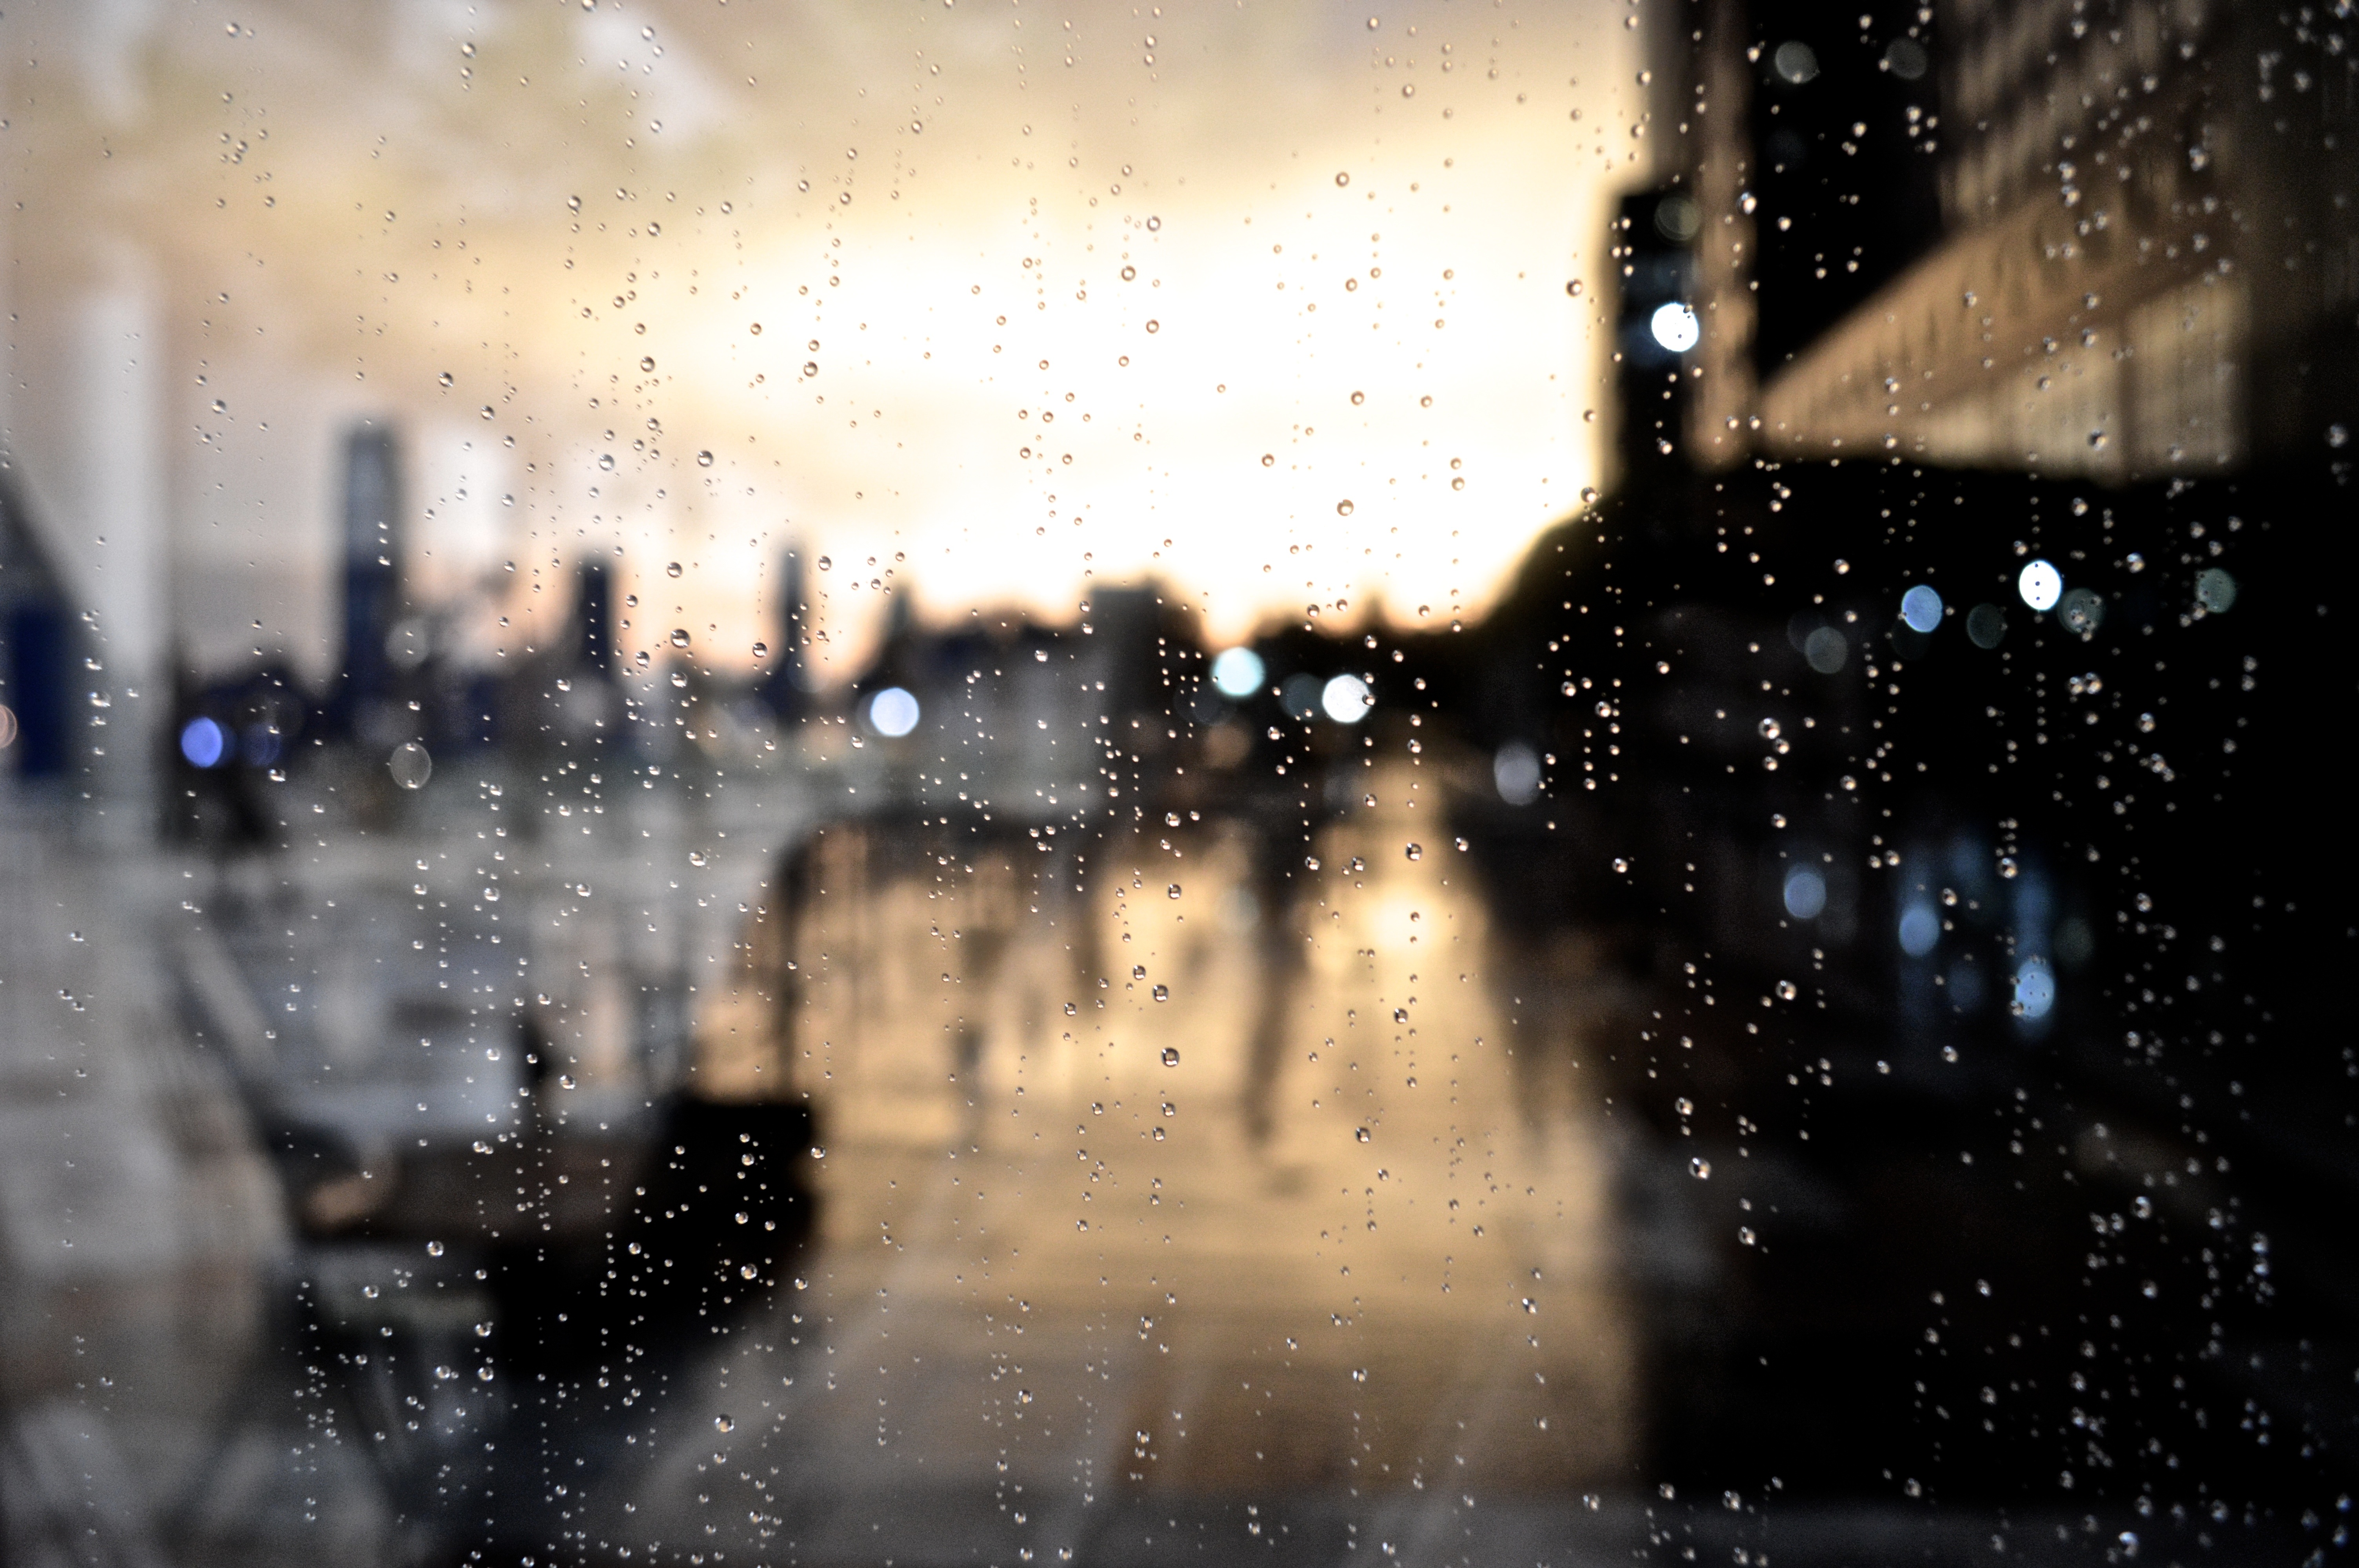
light, night, sunlight, morning, rain, reflection, weather, darkness, freezing, computer wallpaper